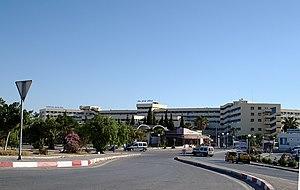
Hôpital Sahloul de Sousse
L'hôpital Sahloul de Sousse est un établissement de santé publique et un centre hospitalo-universitaire tunisien situé à Sousse.
Un centre hospitalier universitaire est un hôpital lié à une université. Cet hôpital est soit un service de l'université, soit une entité distincte liée à cette dernière par une convention. Le CHU peut ainsi permettre la formation théorique et pratique des futurs professionnels médicaux, personnels paramédicaux et chercheurs en sciences de la santé.